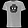
Label: T - shirt / top